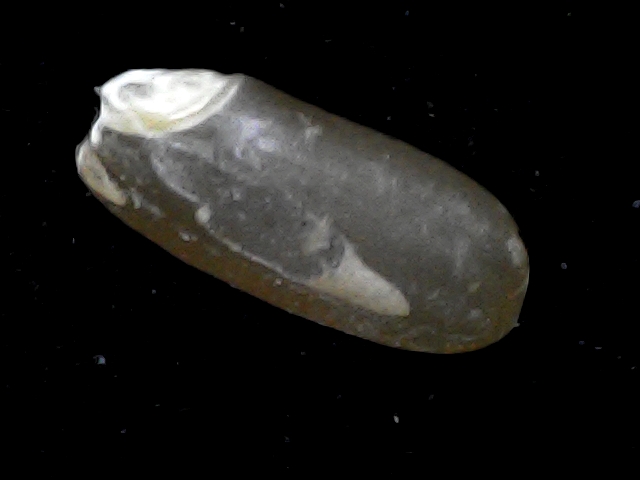
Rice variety: BD76